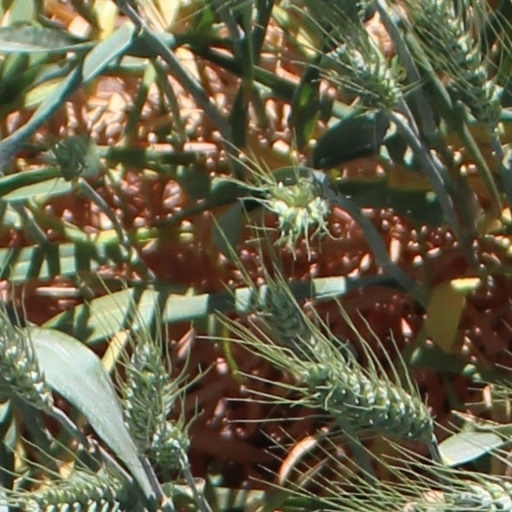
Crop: wheat